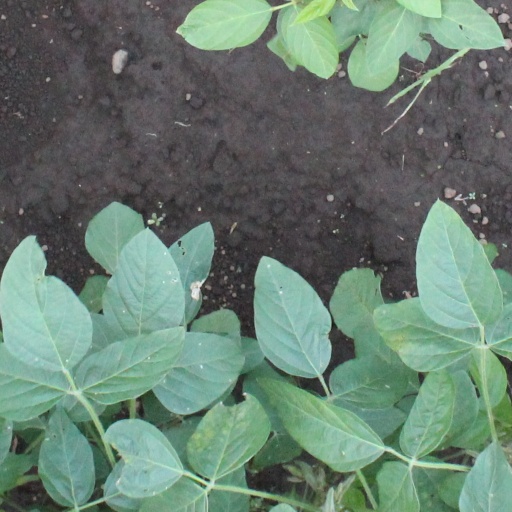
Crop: soybean